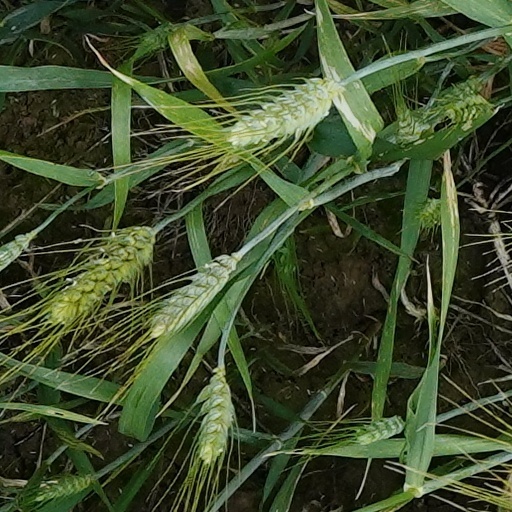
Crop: wheat